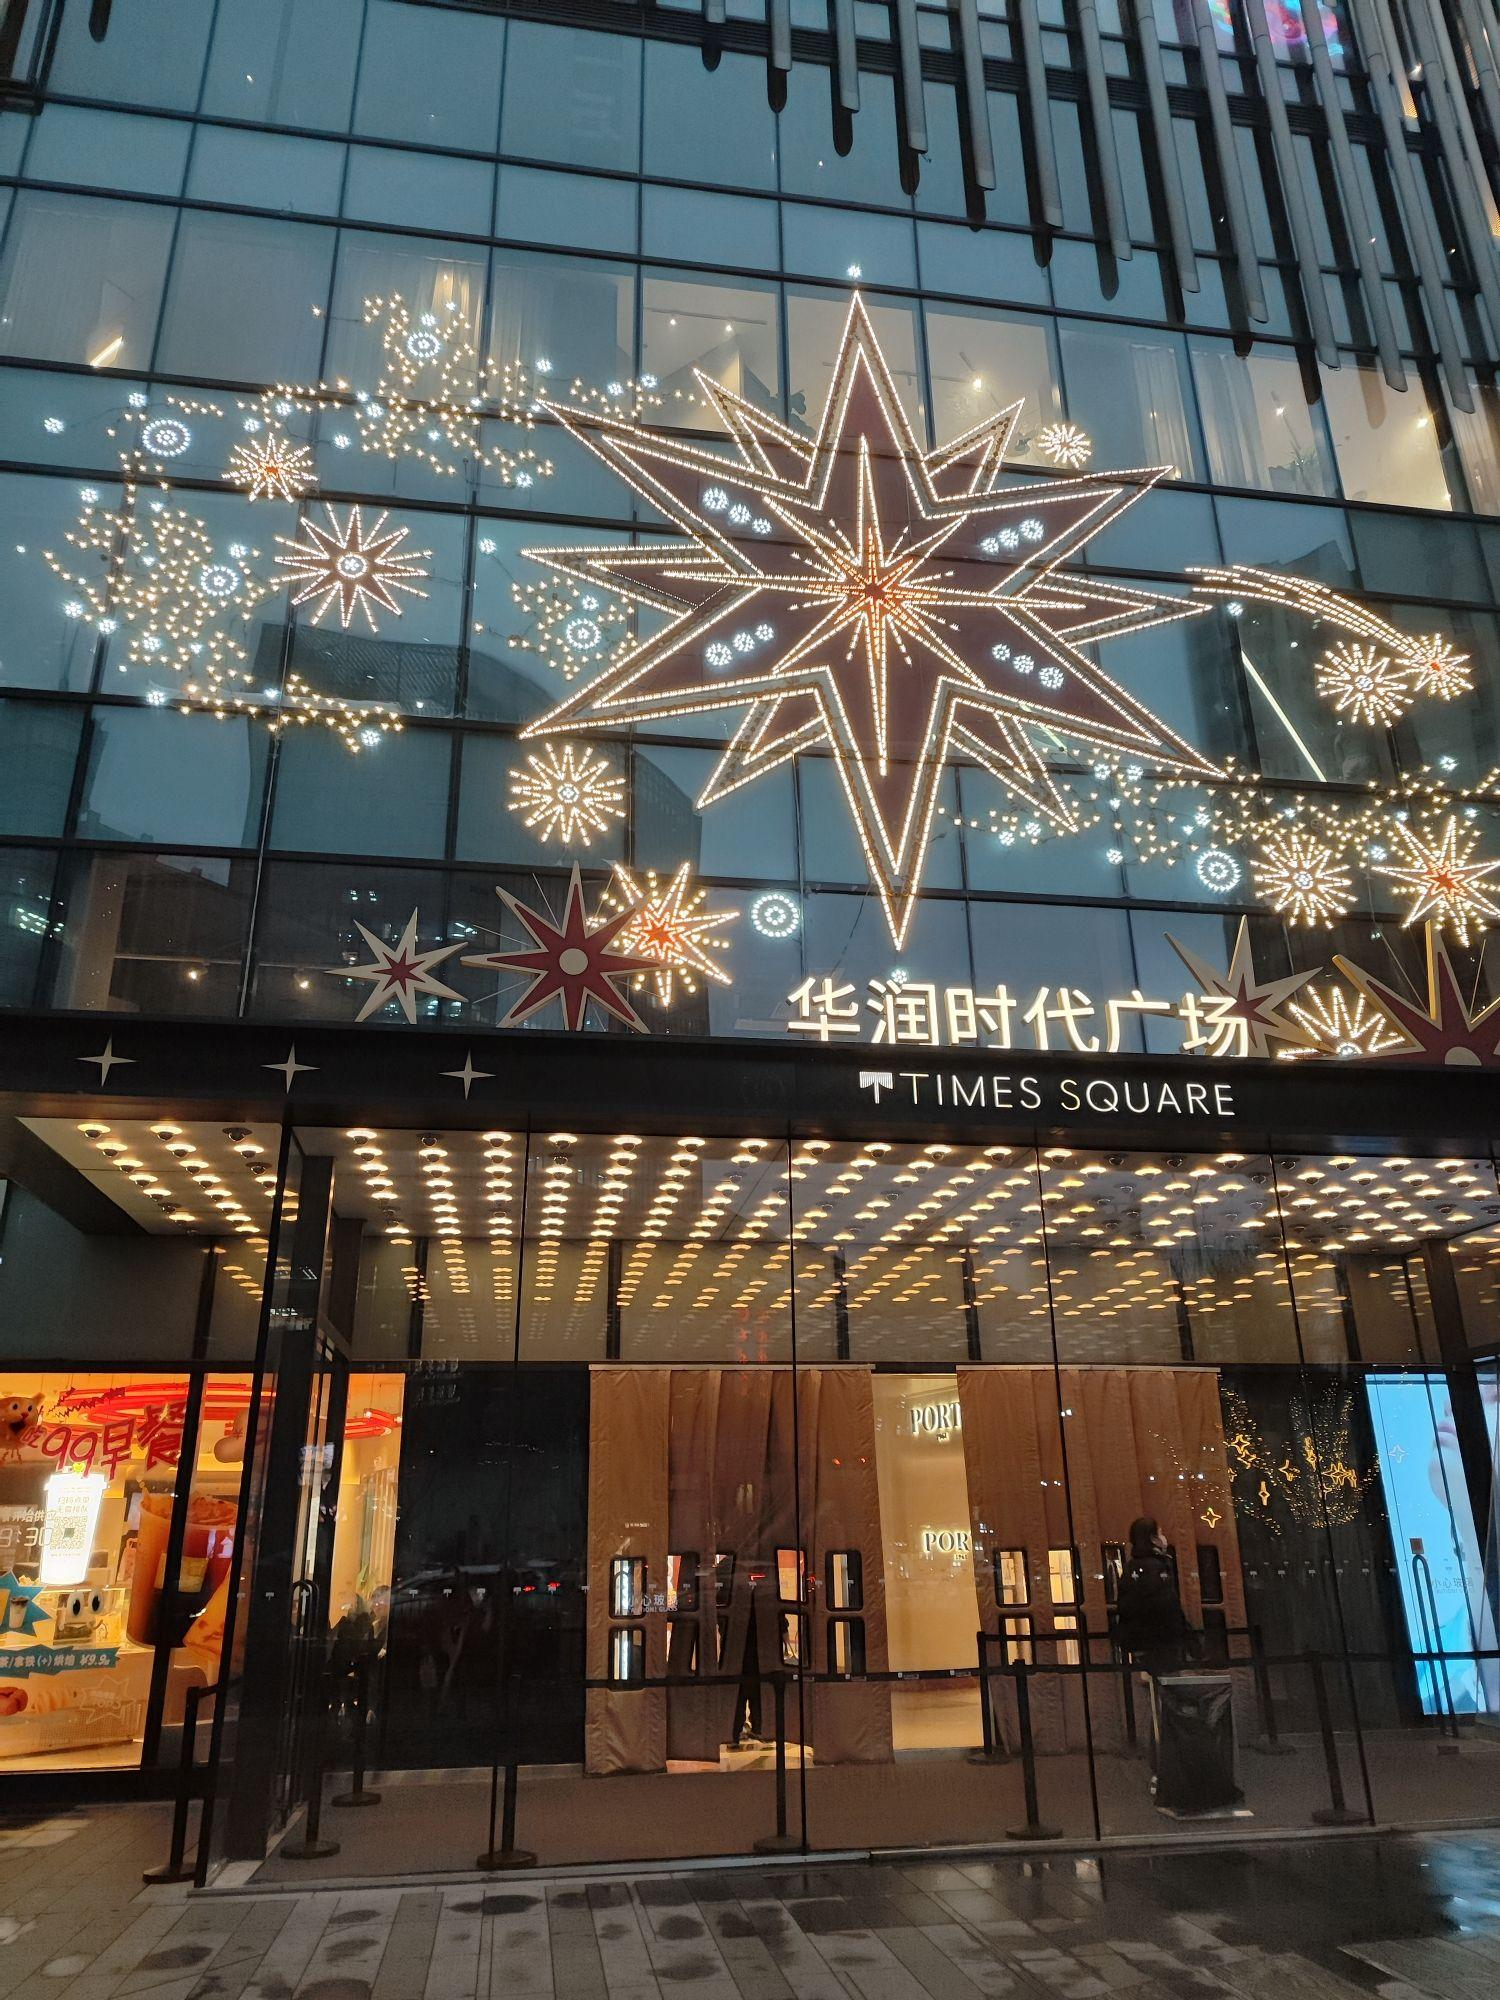
地标名称：华润时代广场
所在城市：上海市·浦东新区